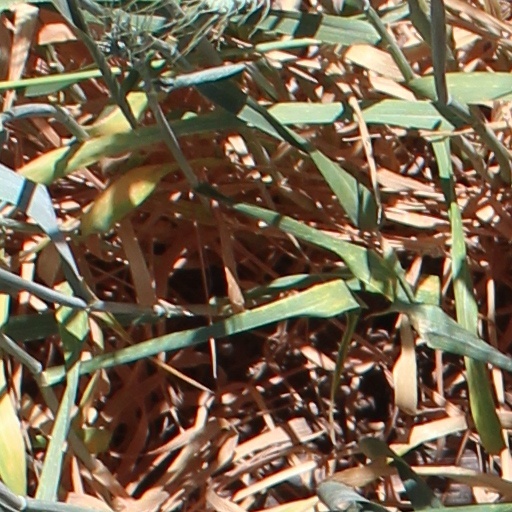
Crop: wheat